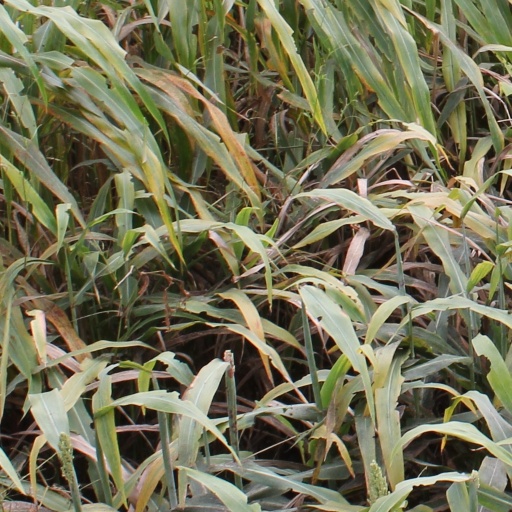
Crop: sorghum